Beer pong

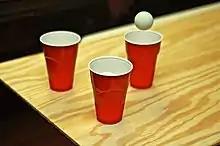
Red plastic cups are used in beer pong and other drinking games

Beer pong is usually played with two teams of two to four players each. Each team begins the game by standing at either end of the table behind their rack of cups.